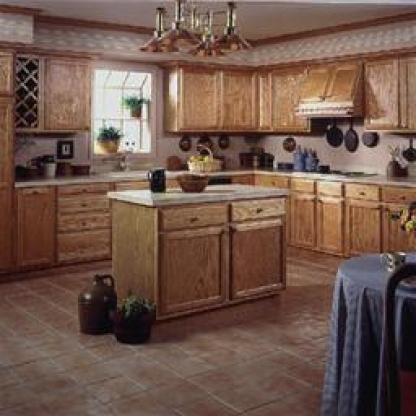
Scene: Indoor